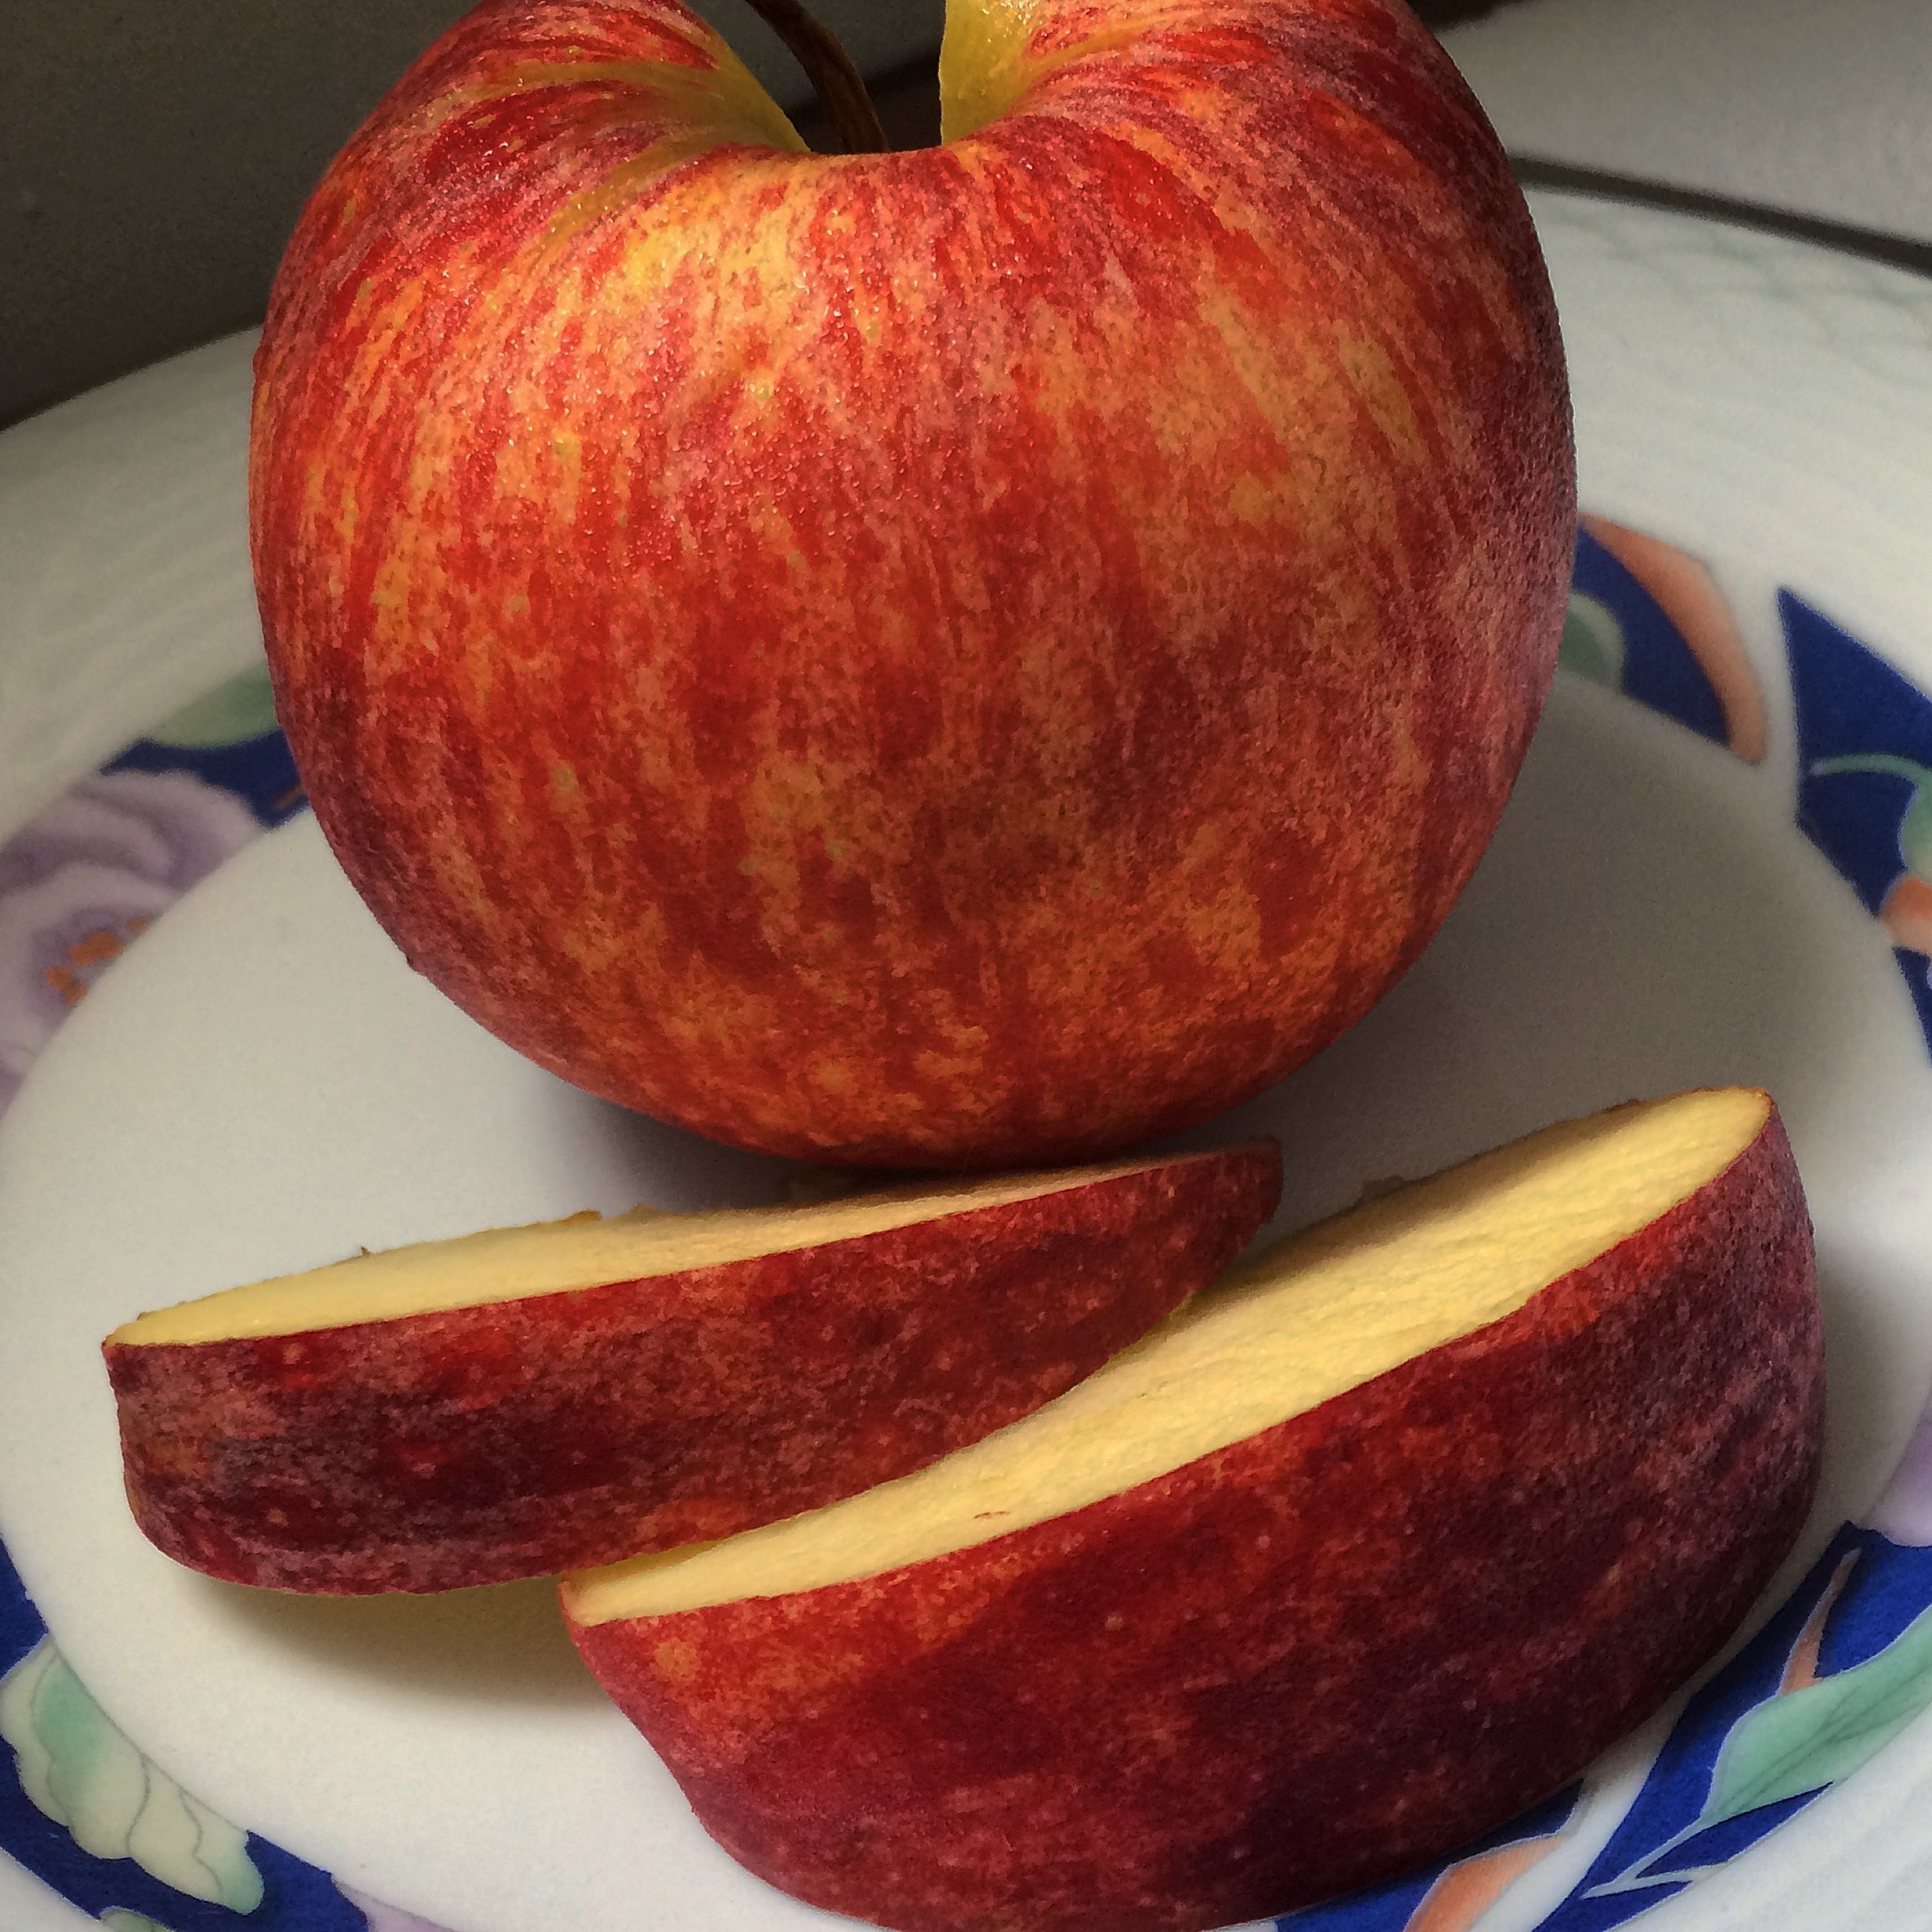
apple, plant, fruit, food, red, produce, healthy, calabaza, flowering plant, rose family, land plant